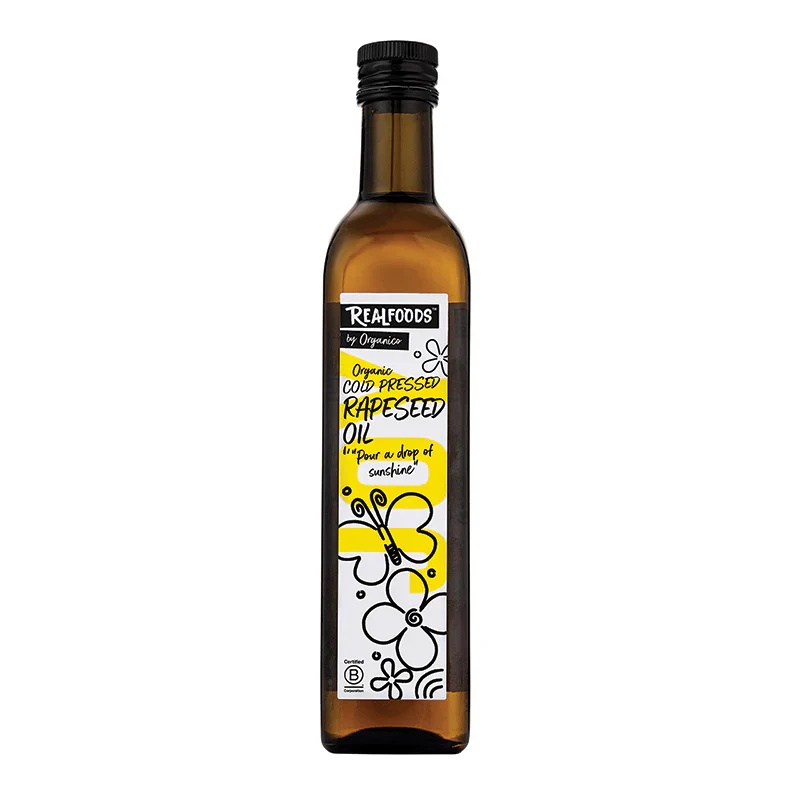
Realfoods By Organico Organic Virgin Rapeseed Oil 500Ml
Description Free from additives, preservatives and refined processing Realfoods By Organico Organic Virgin Rapeseed Oil is a wholesome pure oil that’s great for anyone looking to incorporate more organic products into their diet. This versatile oil has a mild light taste making it suitable for a variety of culinary uses from frying and sautéing to drizzling over salads or using in dressings. Ingredients Virgin Rapeseed Oil* * From Organic Agriculture.
Brand: Realfoods by Organico
Category: Food, Beverages & Tobacco > Food Items > Cooking & Baking Ingredients > Cooking Oils > Rapeseed Oil